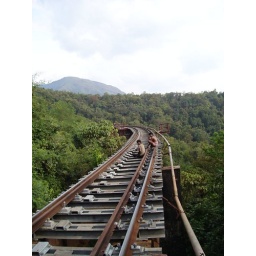
I think this one is the longest bridge in green route